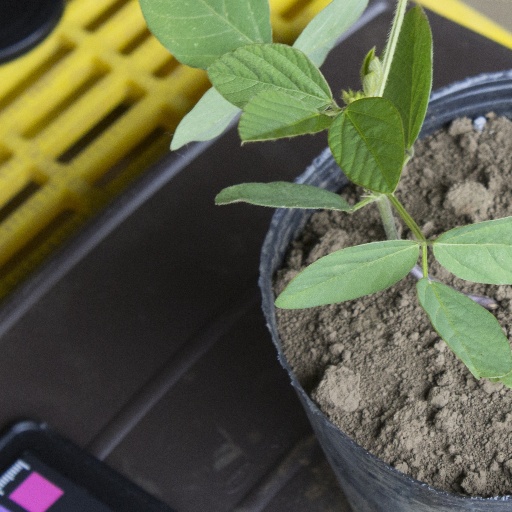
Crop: soybean